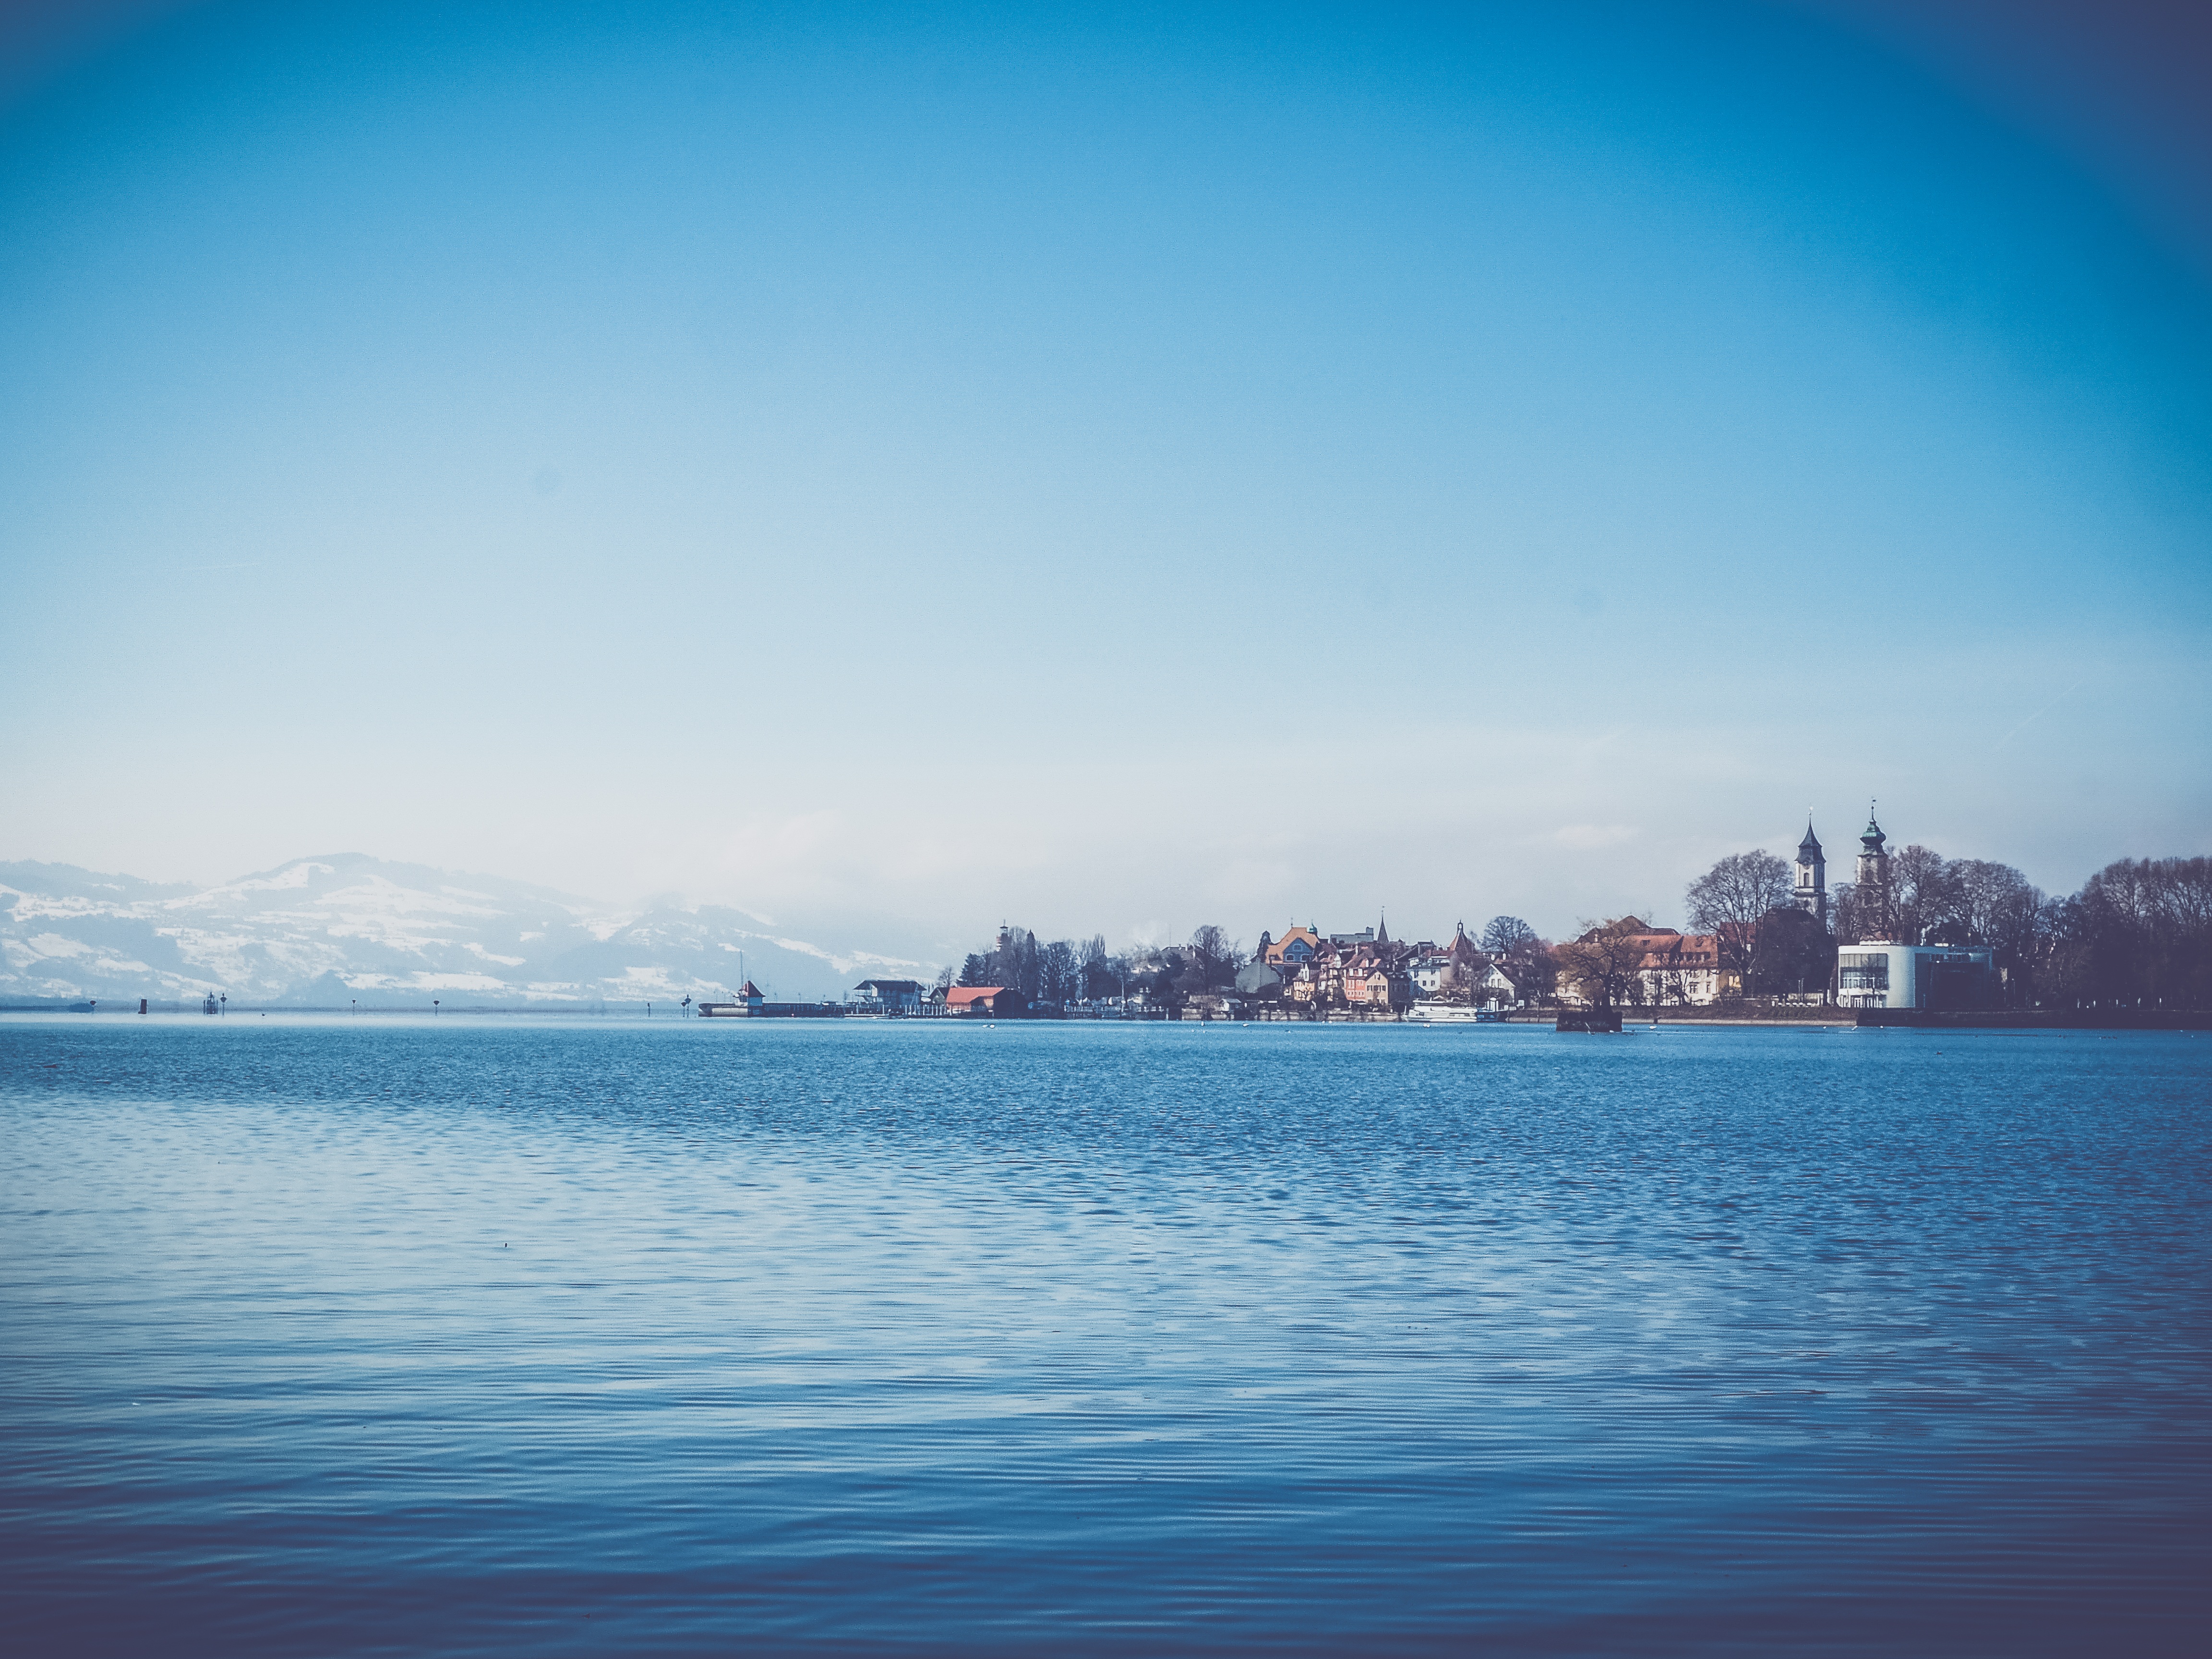
landscape, sea, coast, water, nature, ocean, horizon, light, cloud, lighthouse, sky, sun, sunrise, sunset, sunlight, morning, wave, lake, dawn, city, atmosphere, foggy, dusk, evening, reflection, holiday, bay, blue, port, lion, body of water, mountains, boats, bright, germany, bavaria, mood, waters, idyll, sunbeam, atmospheric, lake constance, lindau, mountains in the mist, district of lindau